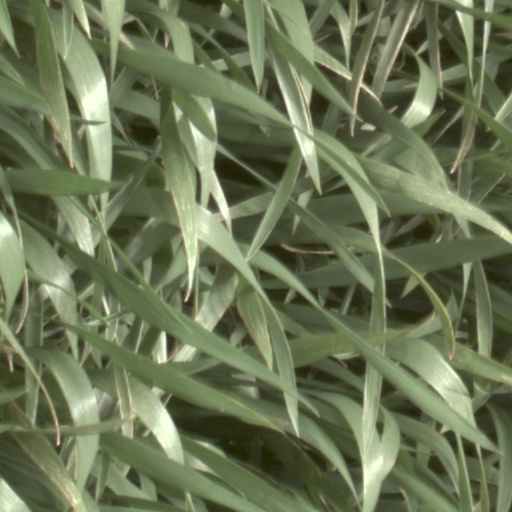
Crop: wheat